The Crooked World

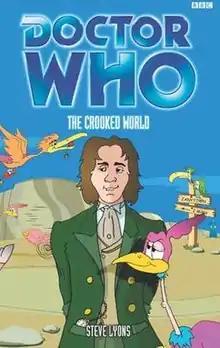

The Crooked World is a BBC Books original novel written by Steve Lyons and based on the long-running British science fiction television series "Doctor Who". It features the Eighth Doctor, Fitz and Anji.